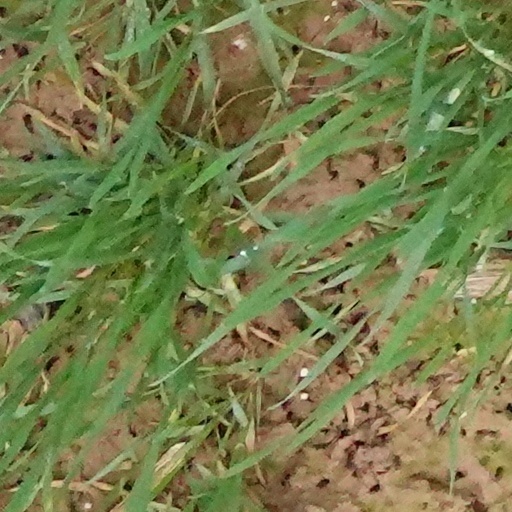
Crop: wheat